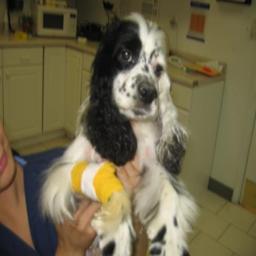
Animal: dogs